List of Game of Thrones characters

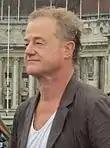
Owen Teale

is the former First Sword of the Sealord of Braavos, hired by Lord Eddard to train Arya Stark at "Water Dancing", the Braavosi style of sword fighting. Syrio trained Arya using wooden swords filled with lead. He also mentored her on how to move and think like a warrior: to be perceptive, move with grace, and command her fear. After Eddard Stark's arrest, Cersei Lannister sends men to capture Arya. Syrio orders Arya to run while he holds them off with only a wooden practice sword. He defeats five guardsmen but cannot bring down the armored Meryn Trant, who cuts his practice sword in half. Arya escapes. The fate of Syrio after that is unknown.